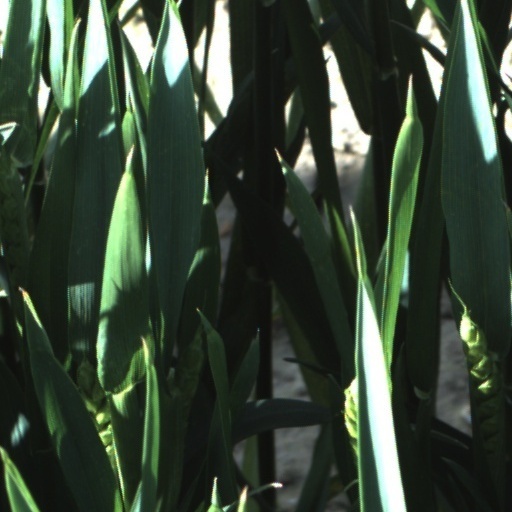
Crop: wheat